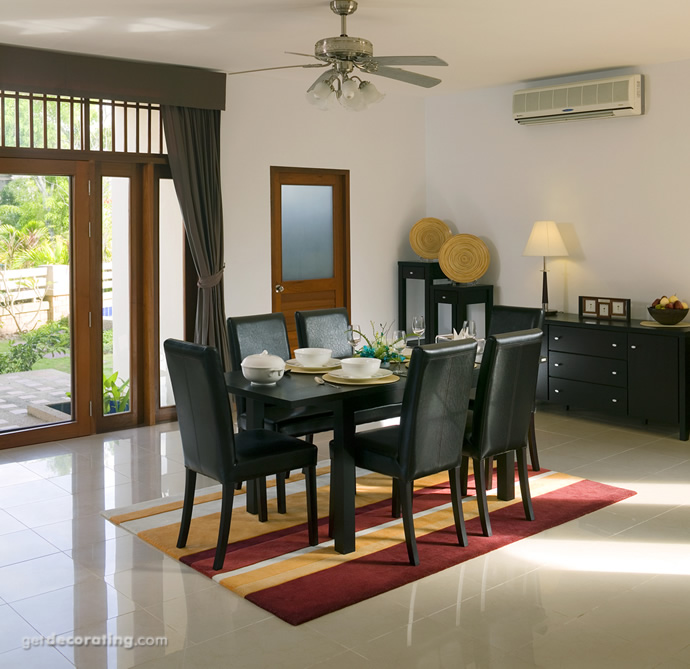
Room type: dining_room